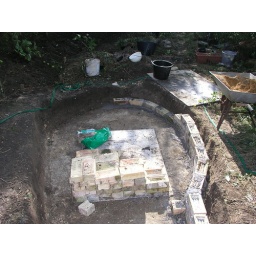
wall building day two: the view in the morning